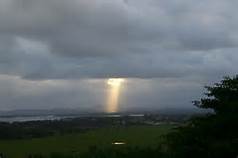
Weather: cloudy or overcast